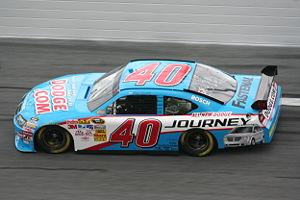
Dario Franchitti, né le 19 mai 1973 à Bathgate en Écosse, est un pilote automobile britannique d'origine italienne. Pilotant dans les championnats américains depuis 1997, il a notamment remporté à 4 reprises le titre d'IndyCar Series et à trois reprises les 500 miles d'Indianapolis, en 2007, 2010 et 2012.